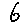
Label: 6